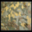
Label: forest